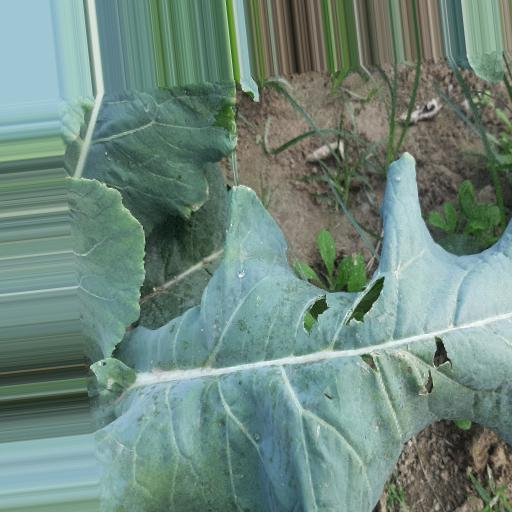
Label: Black Rot